Karl von Fischer

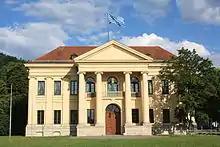
Prinz-Carl-Palais in Munich

An early design, at the age of only 22, the Prinz-Carl-Palais in Munich (completed 1803), made him famous and he became a professor of architecture at the Academy of Fine Arts, Munich in 1809. In 1811–18 Fischer constructed the National Theatre, destroyed in an 1823 fire. He also created the plan for the extension of Munich, especially for the Brienner Strasse with the circular Karolinenplatz and the Königsplatz, the last of which was built to Klenze's plan.